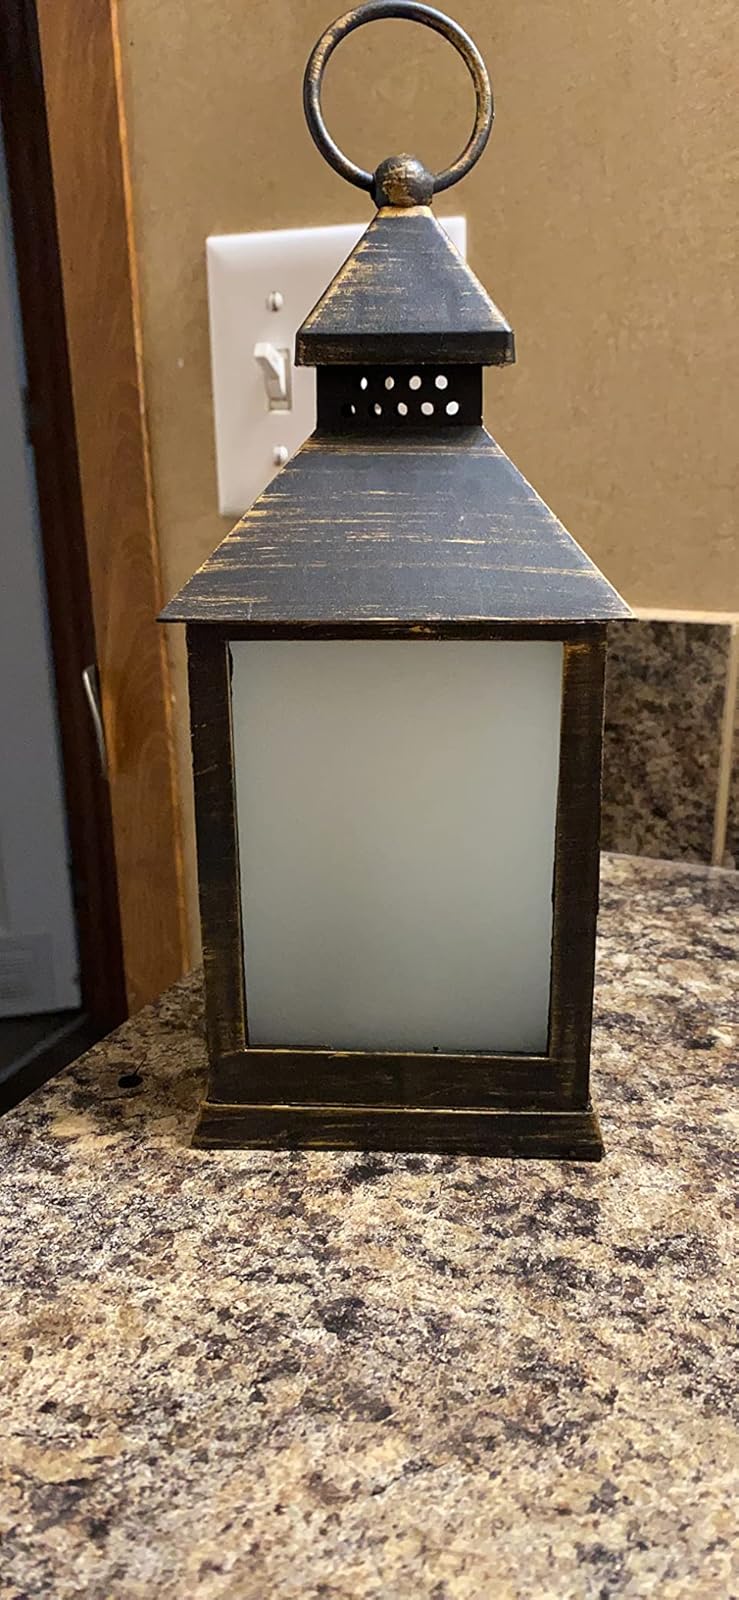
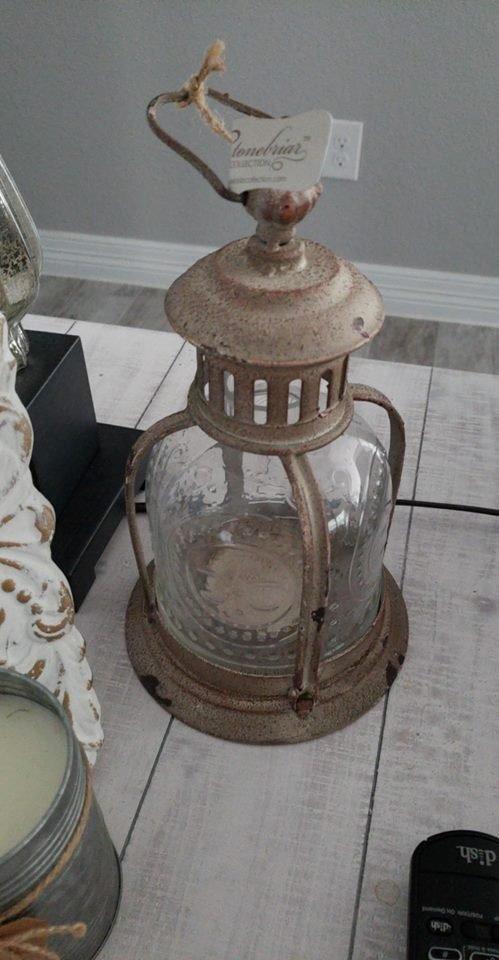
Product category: lantern
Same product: no